French Opera Arias

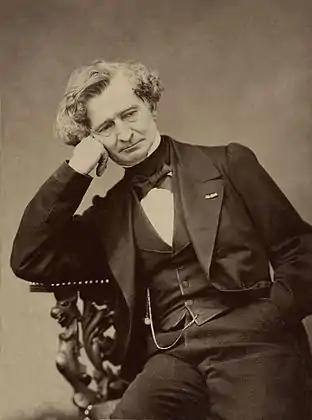
Hector Berlioz, photographed by Pierre Petit in 1863

The first few bars of the album were enough to demonstrate von Stade's quality. The "nobles seigneurs" of "Les Huguenots" would be impressed indeed by a salutation like hers, "so firm in enunciation and so brilliant in courtly flourishes". For once, the aria's repetitions of "no, no, no" did not seem pert or ridiculous, and its waltz went with a refined, appealing lilt. "Depuis hier je cherche en vain" from "Roméo et Juliette" was a rather similar piece, another aria from a charmer of a page boy, strikingly different from the Berlioz item that followed it. "Dieu! Que viens-je d'entendre?" from "Beatrice et Bénédict" was sung with "serious tenderness and urgency", and was just as affecting as the better known Berlioz aria on the B side of the record, Marguerite's Romance from "La damnation de Faust". "Both are sung with admirable sensitivity to the changing feelings, as well as with ravishing tone."